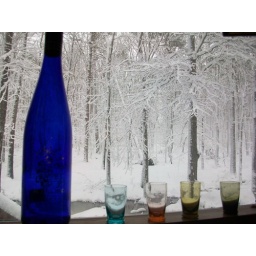
The woods in my backyard as seen through the kitchen window